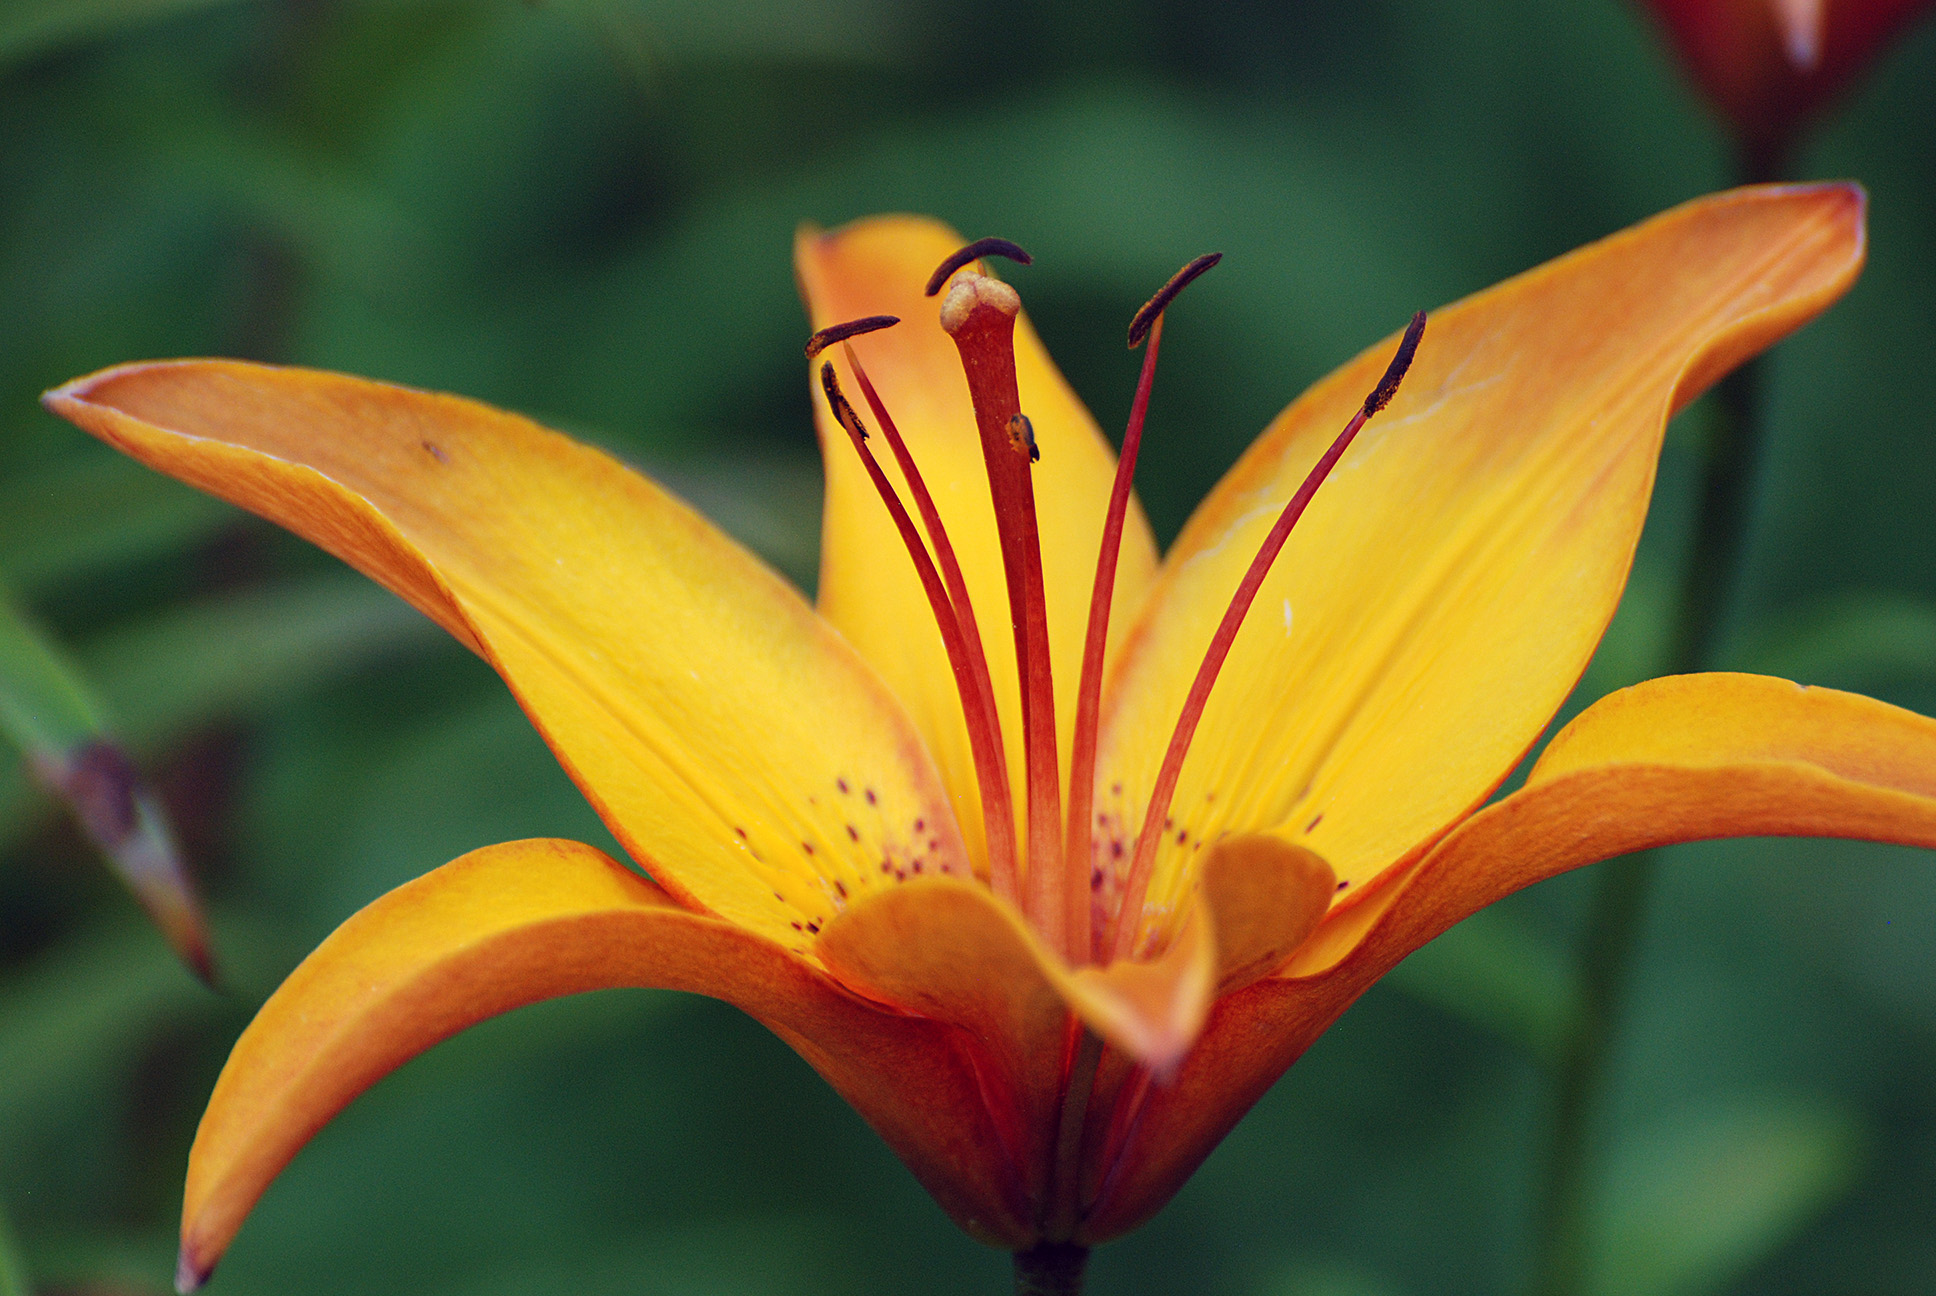
nature, plant, photography, leaf, flower, petal, europe, park, botany, nikon, yellow, flora, wildflower, flowers, close up, moscow, nikkor, lily, russia, d80, 70300mm, moskau, nikond80, moscou, 70300mmf4556gvr, sokolniki, macro photography, flowering plant, orange lily, plant stem, land plant